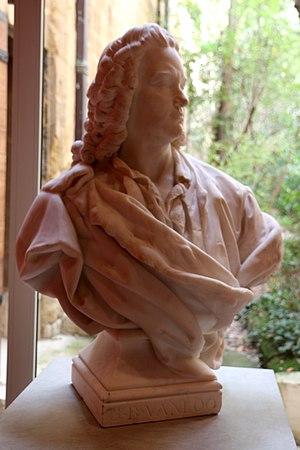
Marius Gabriel Coquelin ou Gabriel Marius Coquelin né le 13 mars 1851 à Aix-en-Provence et mort le 17 août 1927 à Paris est un sculpteur français.
Jean-Baptiste van Loo, né à Aix-en-Provence le 11 janvier 1684, et mort dans la même ville le 19 décembre 1745, est un peintre français né et élevé dans une dynastie de peintres d'origine néerlandaise.